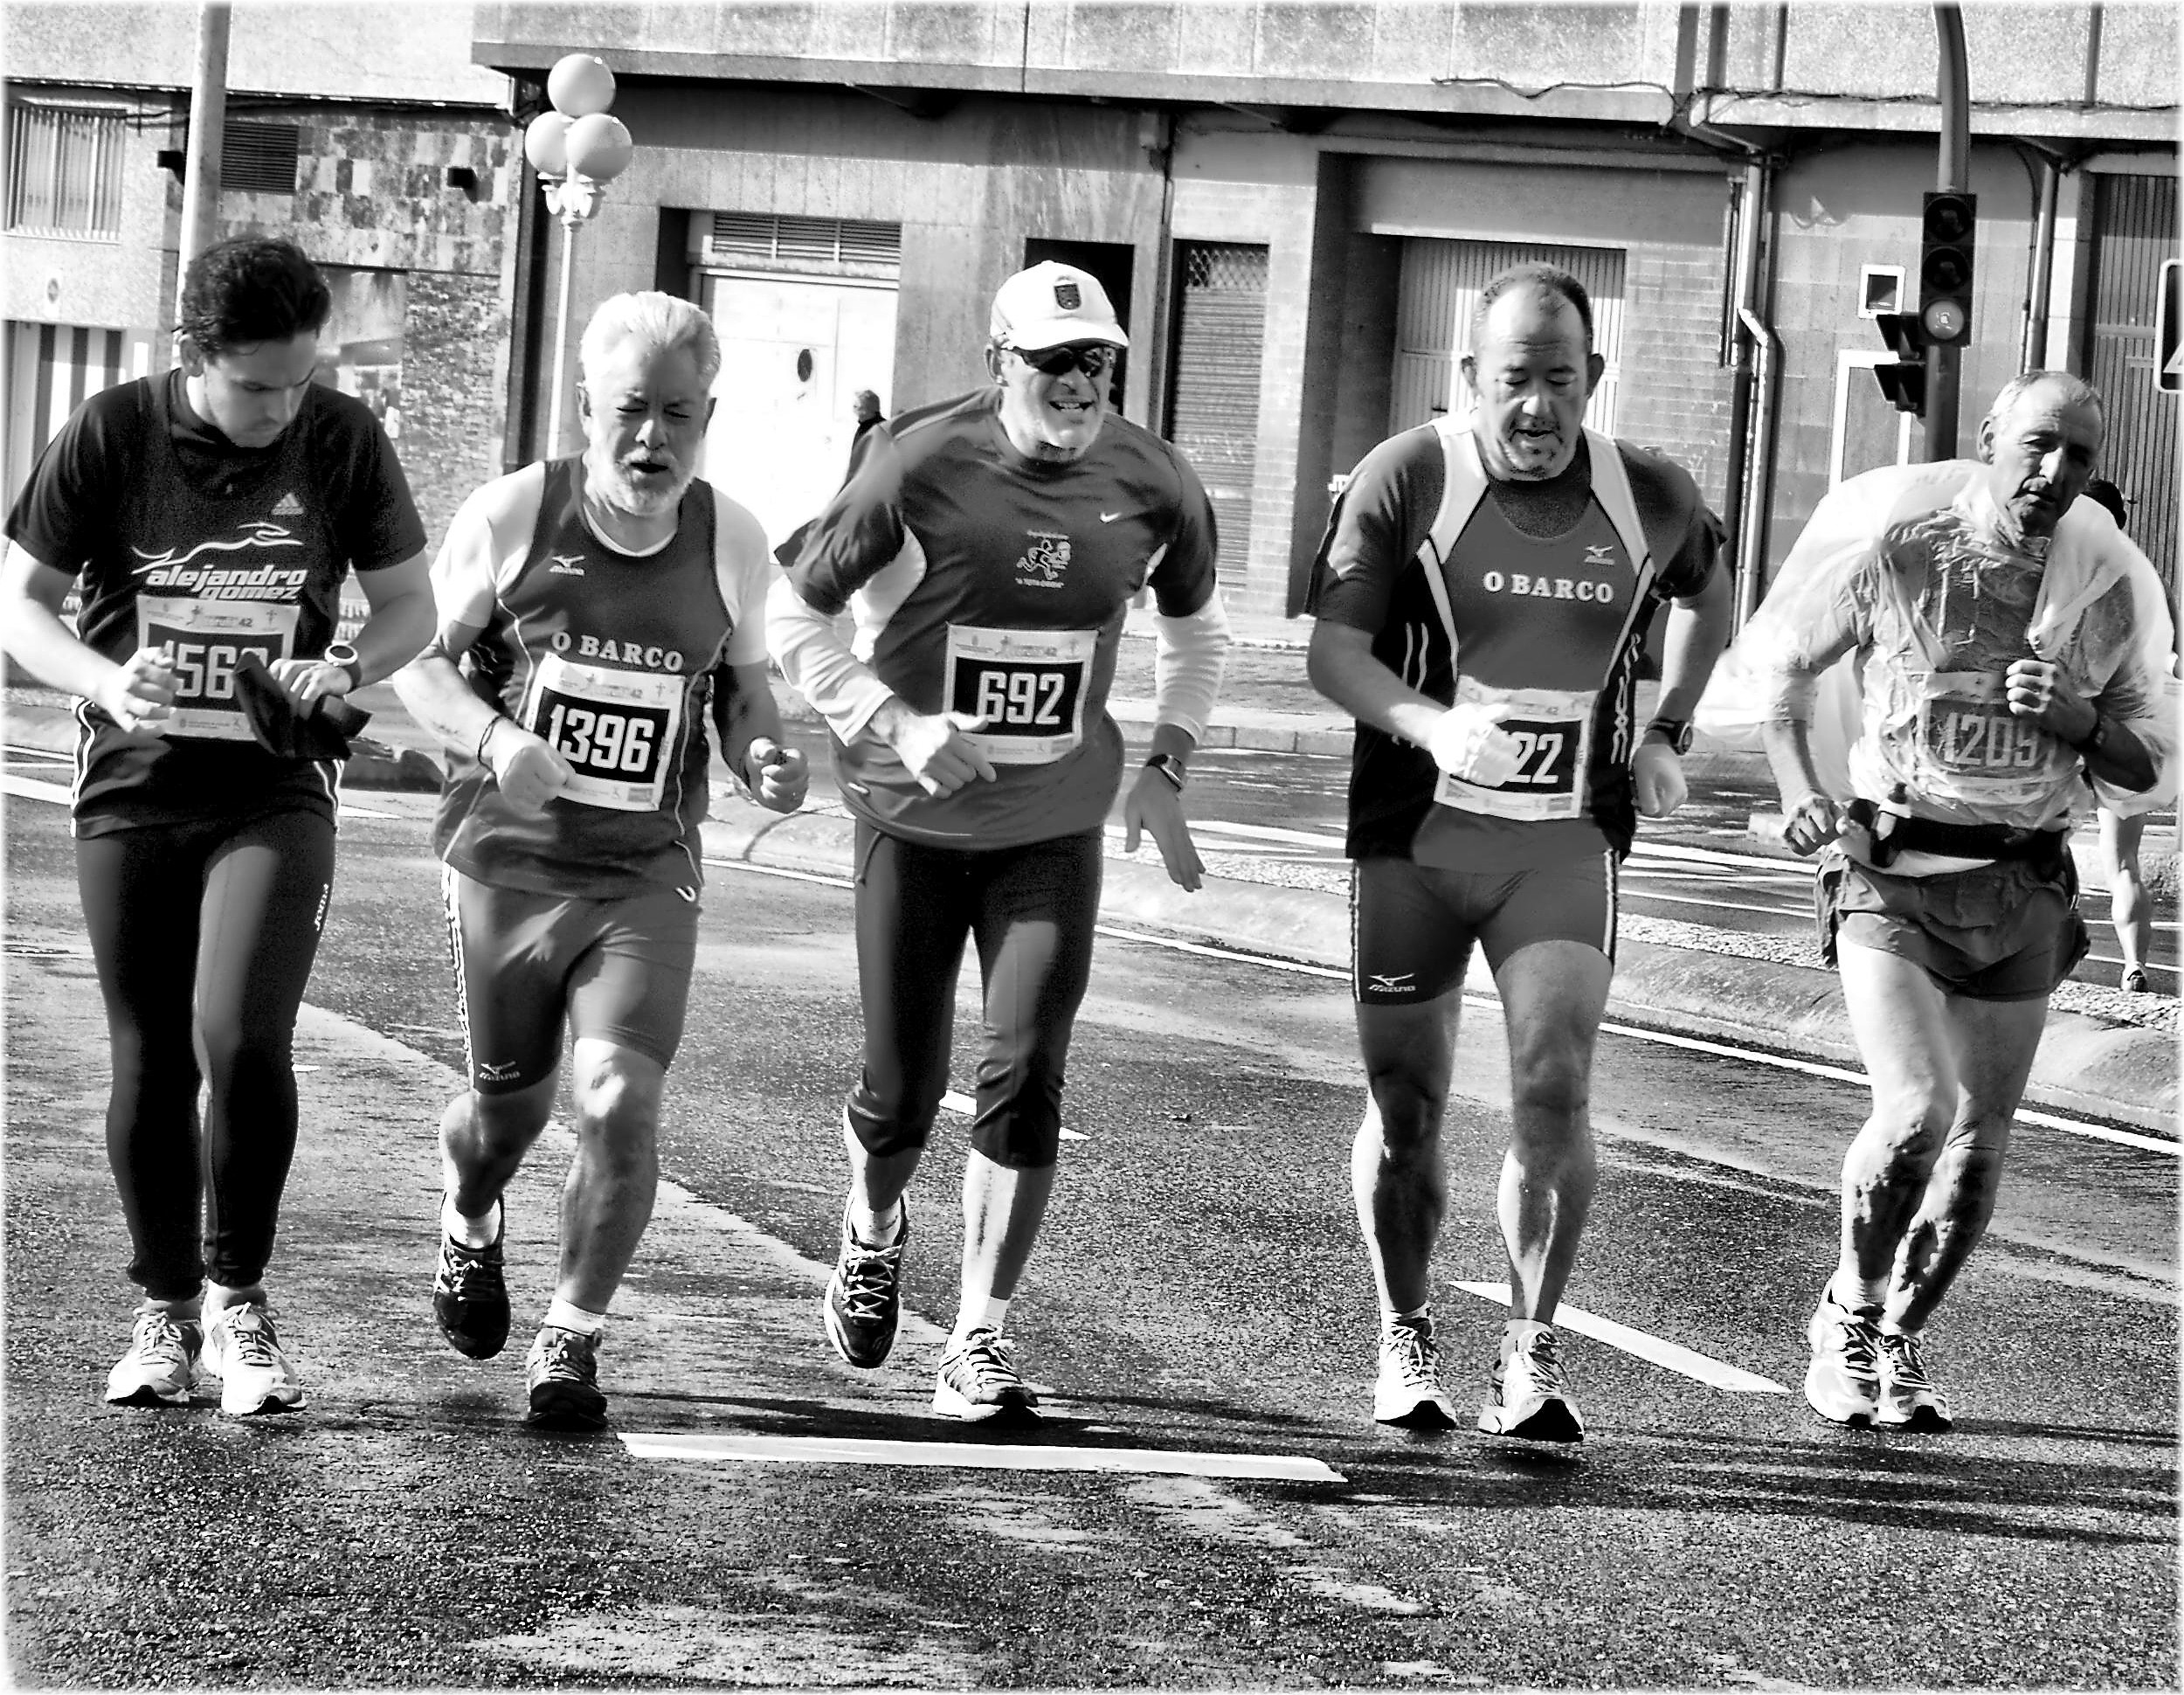
person, black and white, running, recreation, monochrome, race, marathon, sports, mygearandme, endurance, athletics, sprint, blackwhitephotos, physical exercise, monochrome photography, outdoor recreation, human action, individual sports, duathlon, long distance running, middle distance running, 800 metres, racewalking